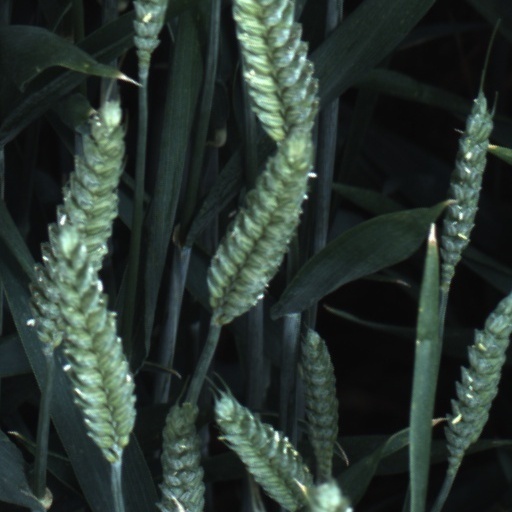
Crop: wheat